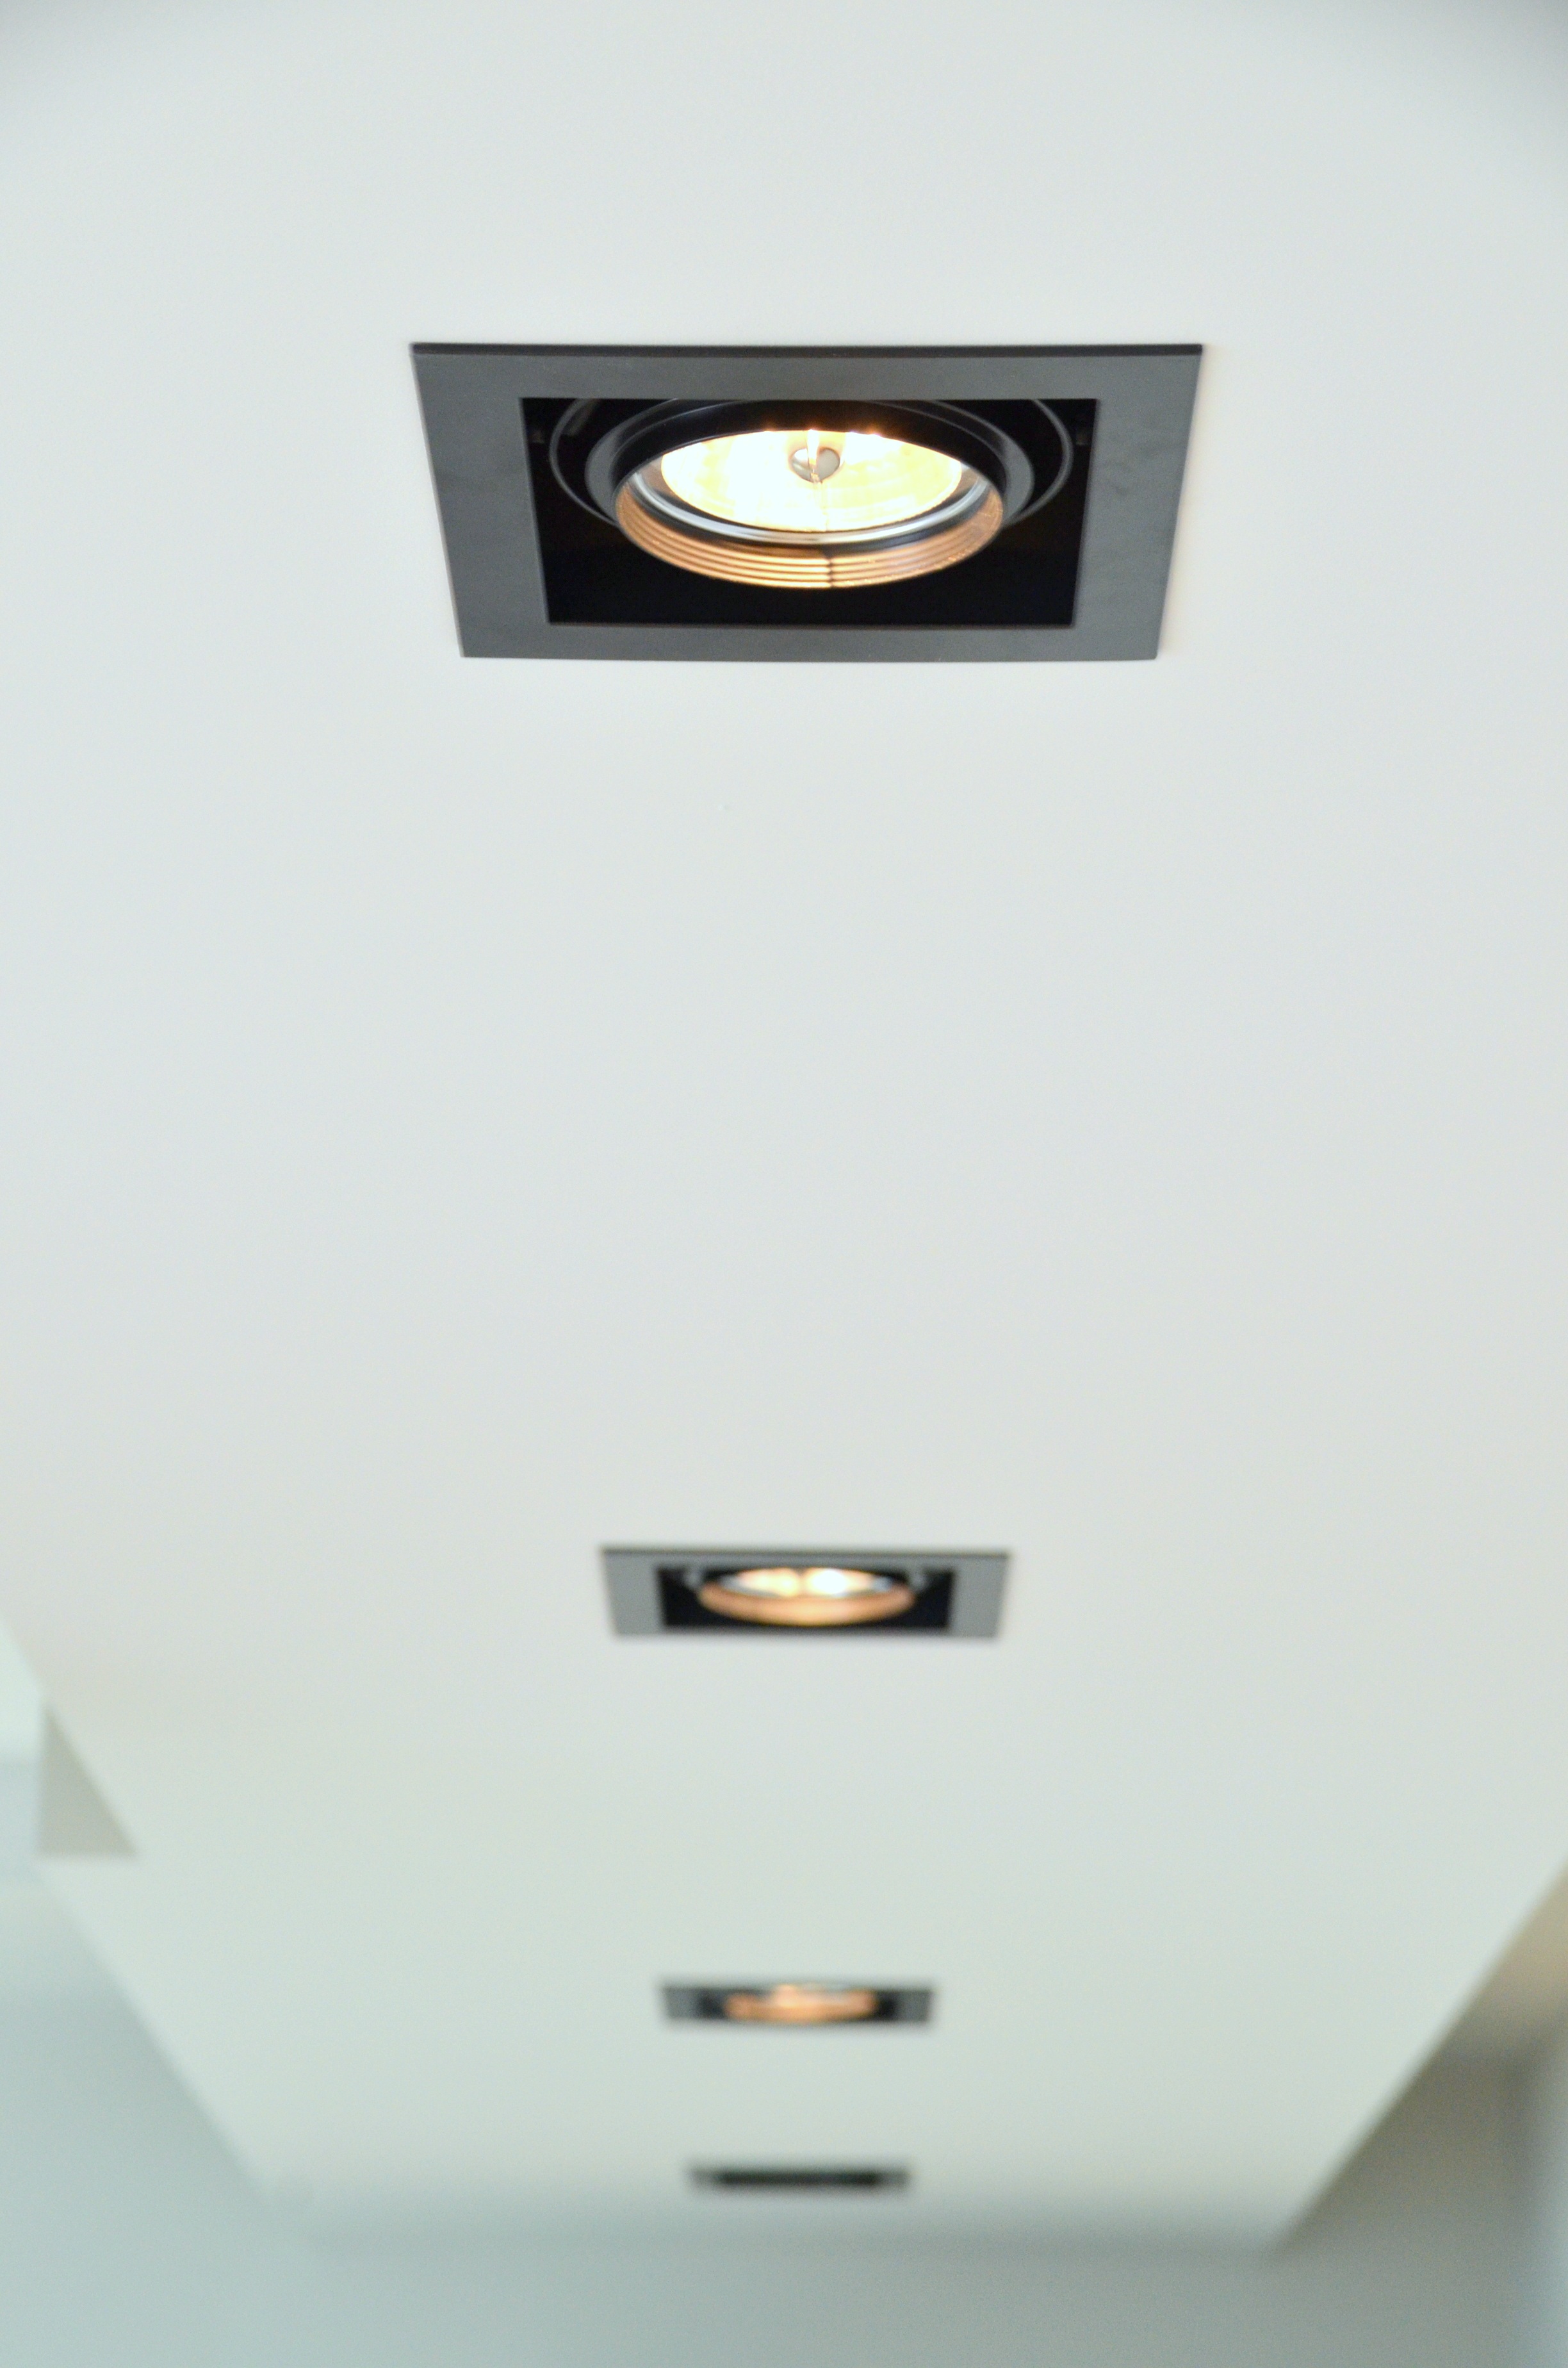
ceiling, lighting, light fixture, product design, buro, puntk wki